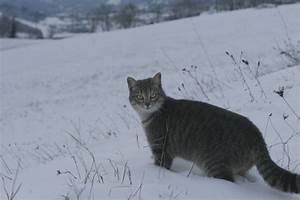
Label: cat